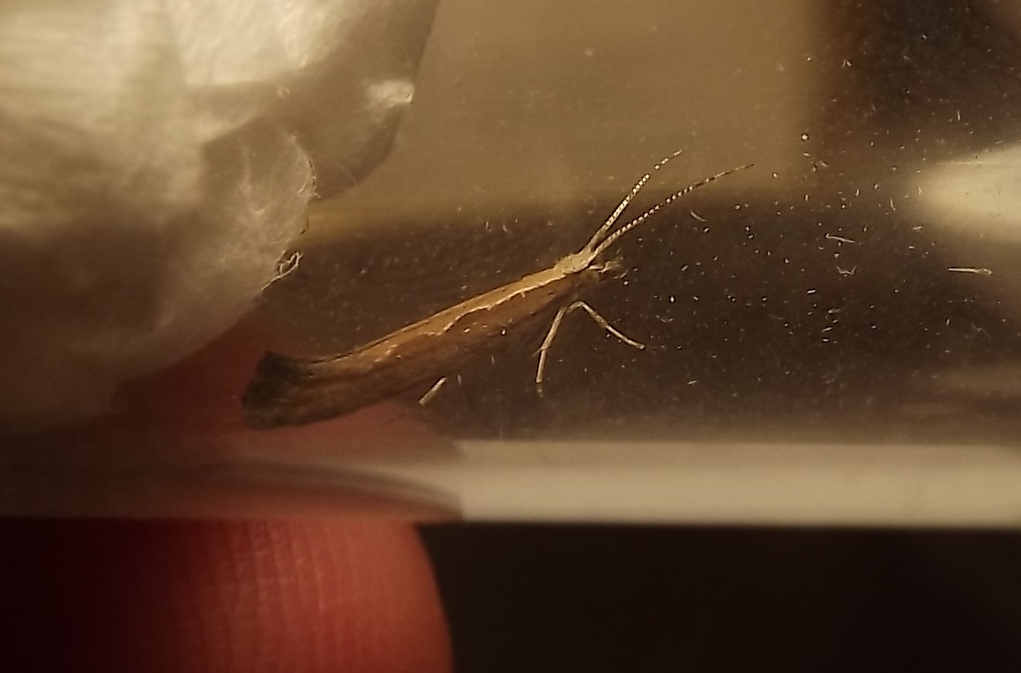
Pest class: diamondback_moth